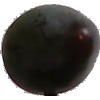
Label: Plum 3